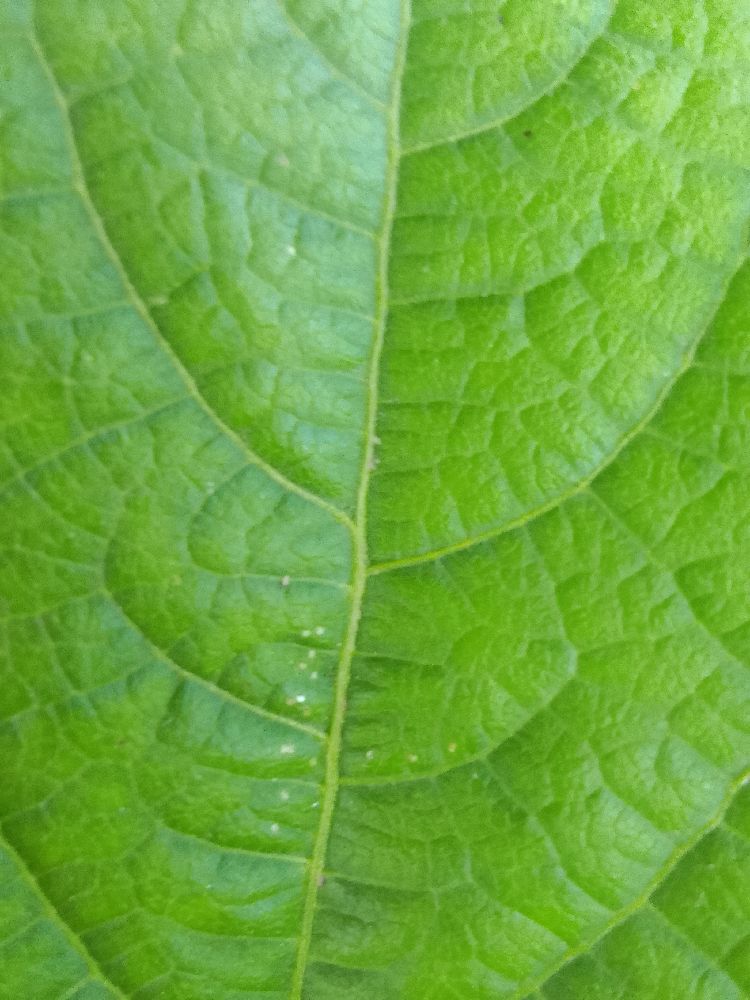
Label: healthy